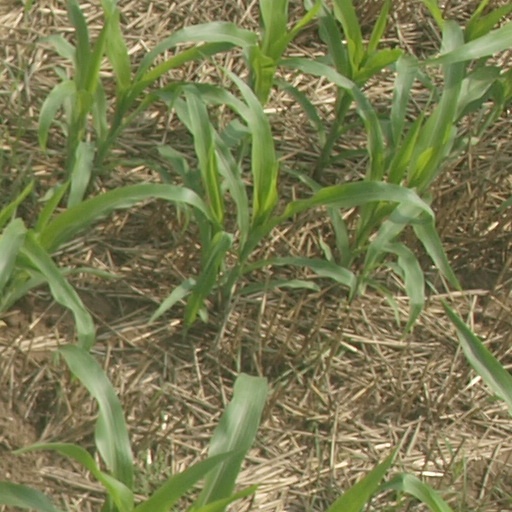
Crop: maize; corn